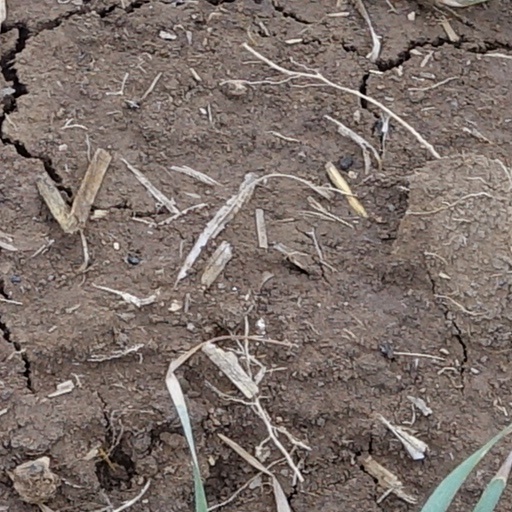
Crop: wheat